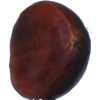
Label: chestnut